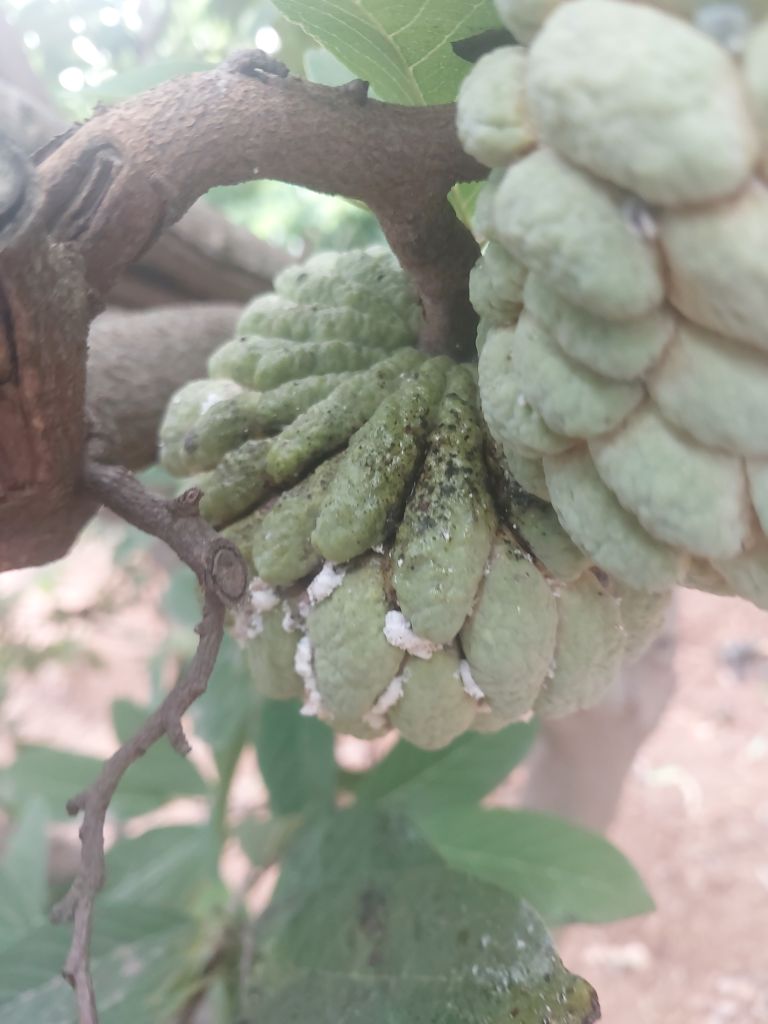
Disease label: Leaf spot on fruit